Bornholm

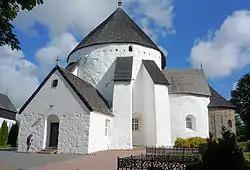
Østerlars Church, one of Bornholm's four round churches

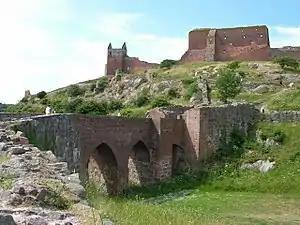
Ruins of Hammershus, a medieval fortress

The island hosts examples of 19th- and early-20th-century architecture, and about 300 wooden houses in Rønne and Nexø, donated by Sweden after World War II, when the island was repairing damage caused by the war.